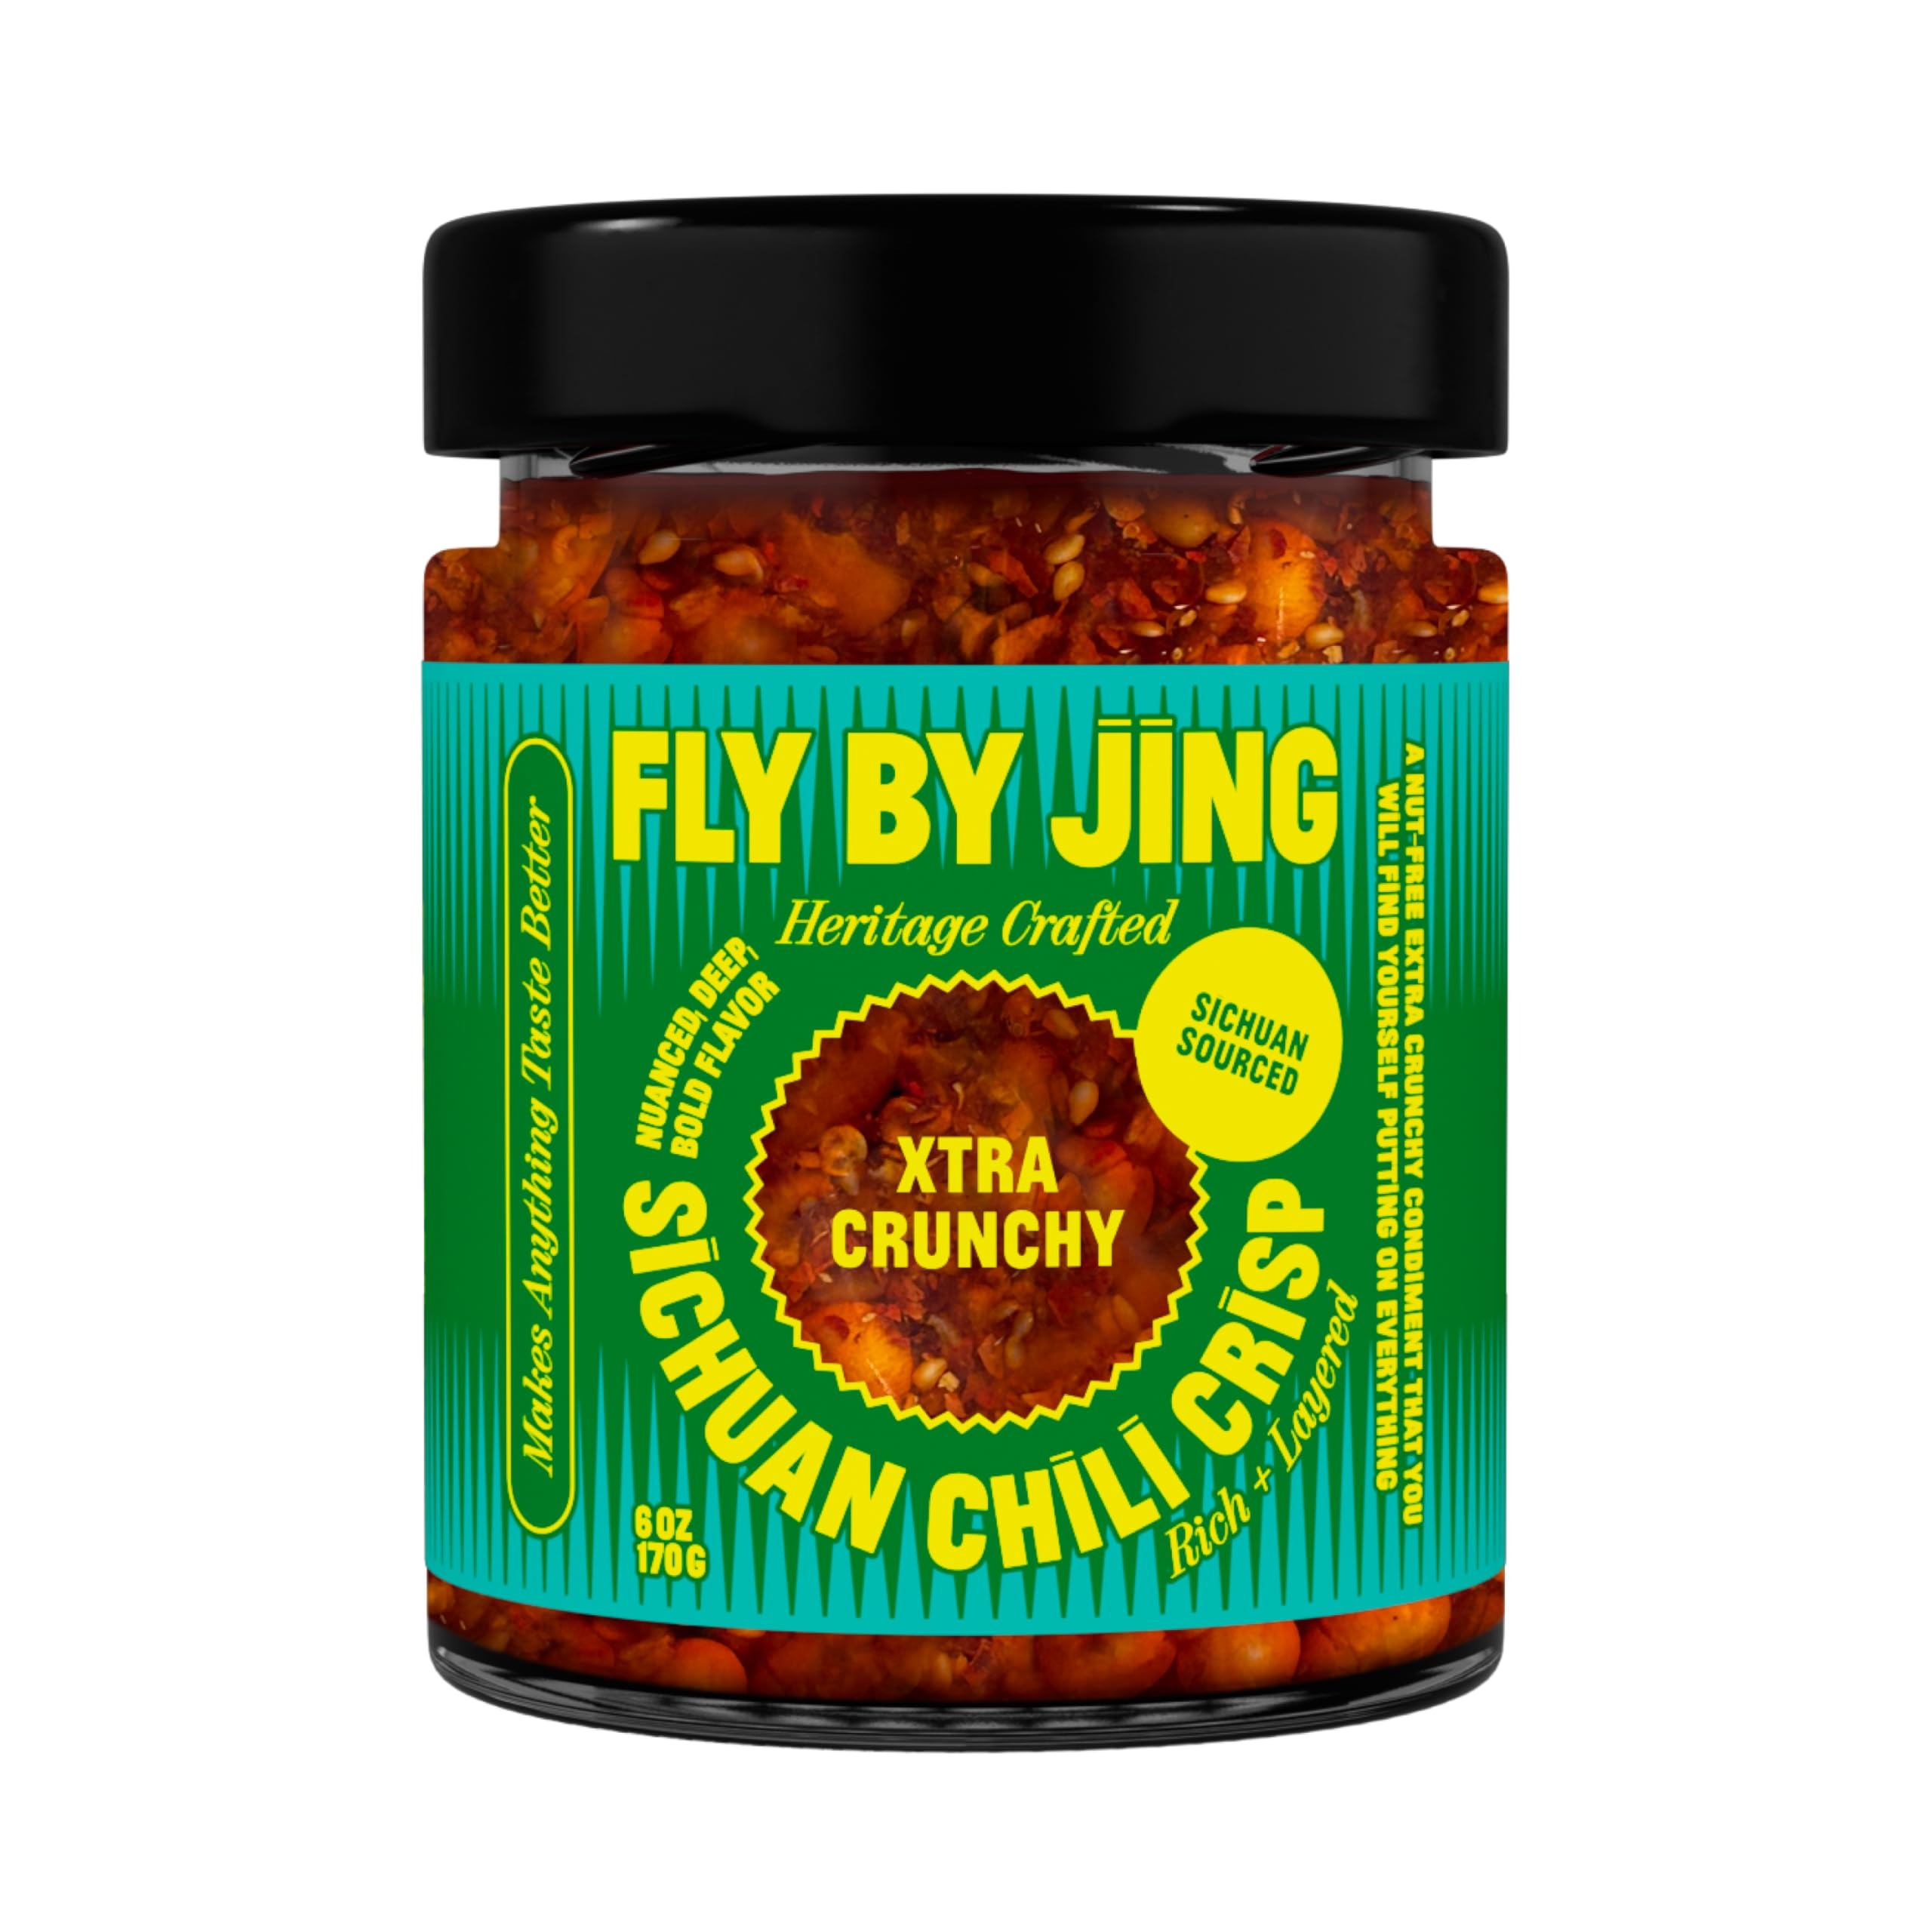
Item Name: FLYBYJING Extra Crunchy Chili Crisp - Gourmet Spicy Tingly Savory Chili Oil Sauce w/Extra Crunch - Versatile Sichuan Hot Sauce and Topping - All Natural Vegan and Nut Free, 6oz (Pack of 1)
Bullet Point 1: AS FEATURED IN FOOD & WINE, THE NEW YORK TIMES, STRATEGIST, THE QUALITY EDIT: “Next-level, dare I say, game-changing crunch” “Doubles down on the crunch factor” “Transform even the saddest, most boring desk salad.”
Bullet Point 2: CRUNCHY, SPICY, TINGLY, UMAMI-RICH, MMM Meet the first magical extra crunchy Sichuan chili crunch sauce (or snack) available in the US, proudly crafted in Chengdu. Unlike anything you’ve ever tasted before, you’ll see why this vegan, nut-free crunchy chili sauce is good on everything.
Bullet Point 3: GOOD ON EVERYTHING - Top your rice bowl, noodles, soup, quesadillas, and pasta with an extra crispy crunch. Drizzle this crunchy chili sauce onto tacos, salads, rotisserie chicken, and sandwiches. Dip pretzels, chips, and your spoon directly into the jar of crunchy Chinese chili sauce. We’re even making savory granola with it and eating it with greek yogurt. This condiment is intensely flavorful and crunchy but not off-the-charts spicy. It adds a bit of magic to every dish.
Bullet Point 4: PREMIUM, REAL NUT-FREE INGREDIENTS STRAIGHT FROM THE SOURCE—Sourced from the heart of Sichuan, our ingredients are natural & non-GMO. This crunch sauce is tree nut and peanut free. Instead, we use soybeans, fava beans, yellow split peas, pumpkin seeds, sunflower seeds, and sesame seeds for crunch. To give it that amazing Chengdu taste there is also heritage Erjingtiao chiles and prized Sichuan Tribute peppers. There is no MSG, artificial preservatives, or flavors here.
Bullet Point 5: CREATED BY SICHUAN CHEF AND FLAVOR AMBASSADOR, JING GAO— Author of the “Book of Sichuan Chili Crisp” this is the latest flavor evolution by Jing, Inspired by her latest trip home to Chengdu, she drew on her experience as a trained chef to create a sauce like nothing else you’ve ever tasted. Her products don’t taste like anything else because they’re not made like anything else.
Bullet Point 6: 100% SATISFACTION GUARANTEE - We want all of our customers to be totally satisfied. If you are unhappy with your purchase for any reason, please let us know.
Value: 6.0
Unit: Ounce

Price: 10.59